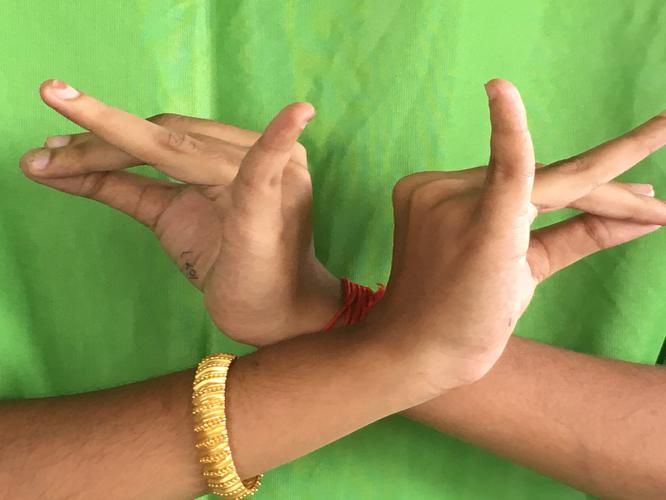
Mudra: Katakavardhana
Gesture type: double_hand